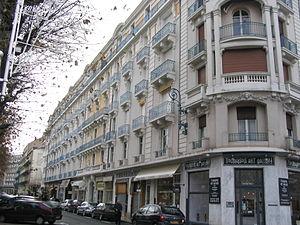
L'hôtel du Parc est un ancien grand hôtel de Vichy, où se trouvent les bureaux d'une partie du gouvernement et les appartements et les bureaux du maréchal Pétain durant le régime de Vichy.